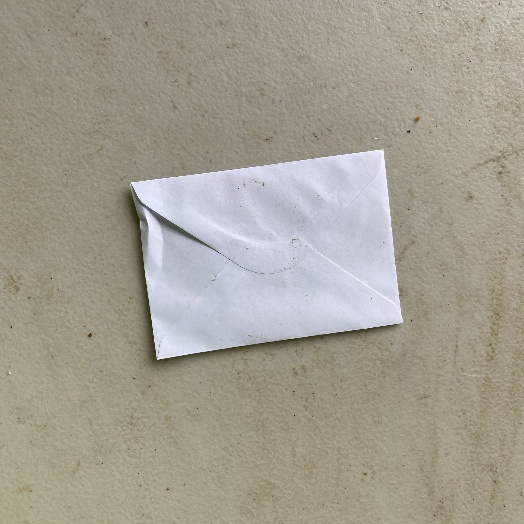
Label: Paper